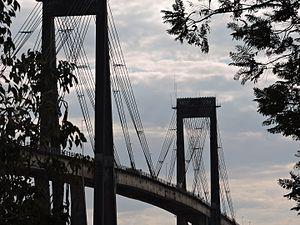
La province de Corrientes est une province du nord-est de l'Argentine, dont la capitale est la ville de Corrientes. Au nord comme à l'ouest elle est délimitée par le Río Paraná, qui la sépare du Paraguay et des provinces du Chaco et de Santa Fe ; sa frontière orientale est constituée par le río Uruguay, qui la sépare de la République d'Uruguay et du Brésil ; les rivières Guayquiraró et Mocoretá délimitent sa frontière sud avec la province d'Entre Ríos. Au nord-est se trouve sa seule frontière artificielle, qui la sépare de la province de Misiones.